Brian Bulatao

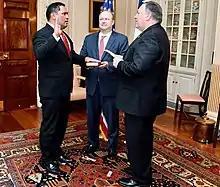
Secretary Pompeo swears in Brian Bulatao as the new Under Secretary of State for Management with Ulrich Brechbuhl looking on.

Bulatao served in the US Army from 1986 to 1993, graduating from Ranger School in that time. After his military service he worked as a consultant with McKinsey & Company. In 1997 he was one of the founders of Thayer Aerospace together with a number of other West Point graduates. Among them were his former West Point classmates Mike Pompeo and Ulrich Brechbuhl. While two of the other founders left the company a short time later, Bulatao and Pompeo remained with Thayer until 2006.